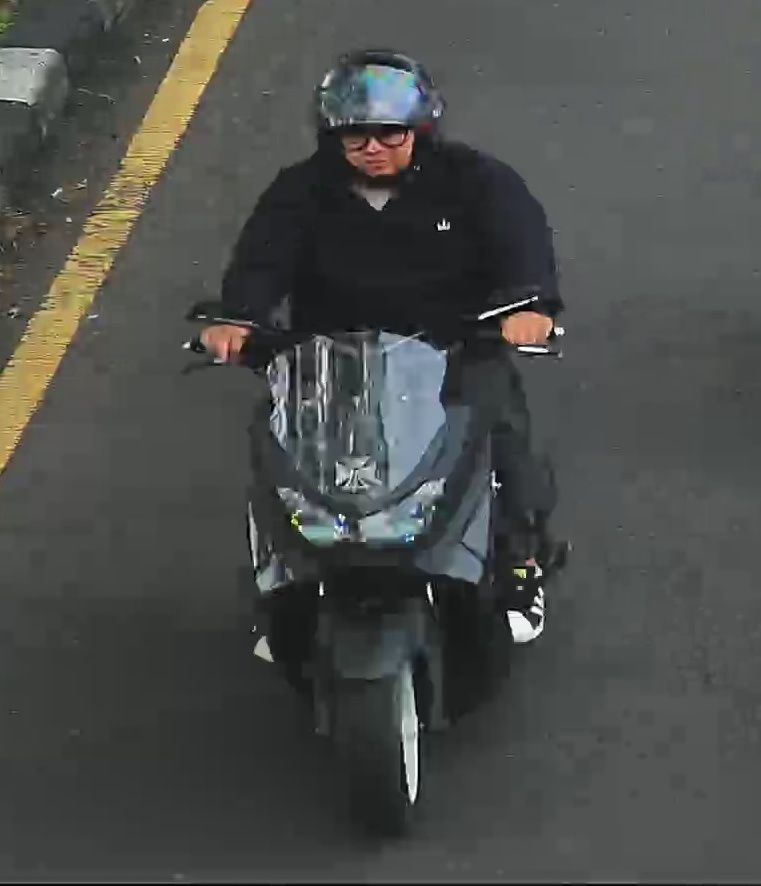
person-with-helmet: 1
person-without-helmet: 0